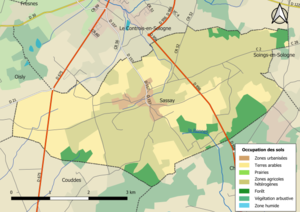
Carte des infrastructures et de l’occupation des sols en 2018 de la commune de fr:Sassay (France).
Sassay est une commune française située dans le département de Loir-et-Cher, en région Centre-Val de Loire.